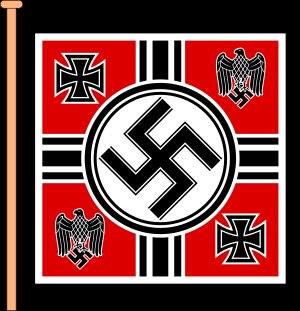
La Wehrmacht est le nom porté par l’armée du IIIᵉ Reich à partir du 21 mai 1935 et jusqu'à sa dissolution officielle en août 1946 par les forces d'occupation de l'Allemagne vaincue.